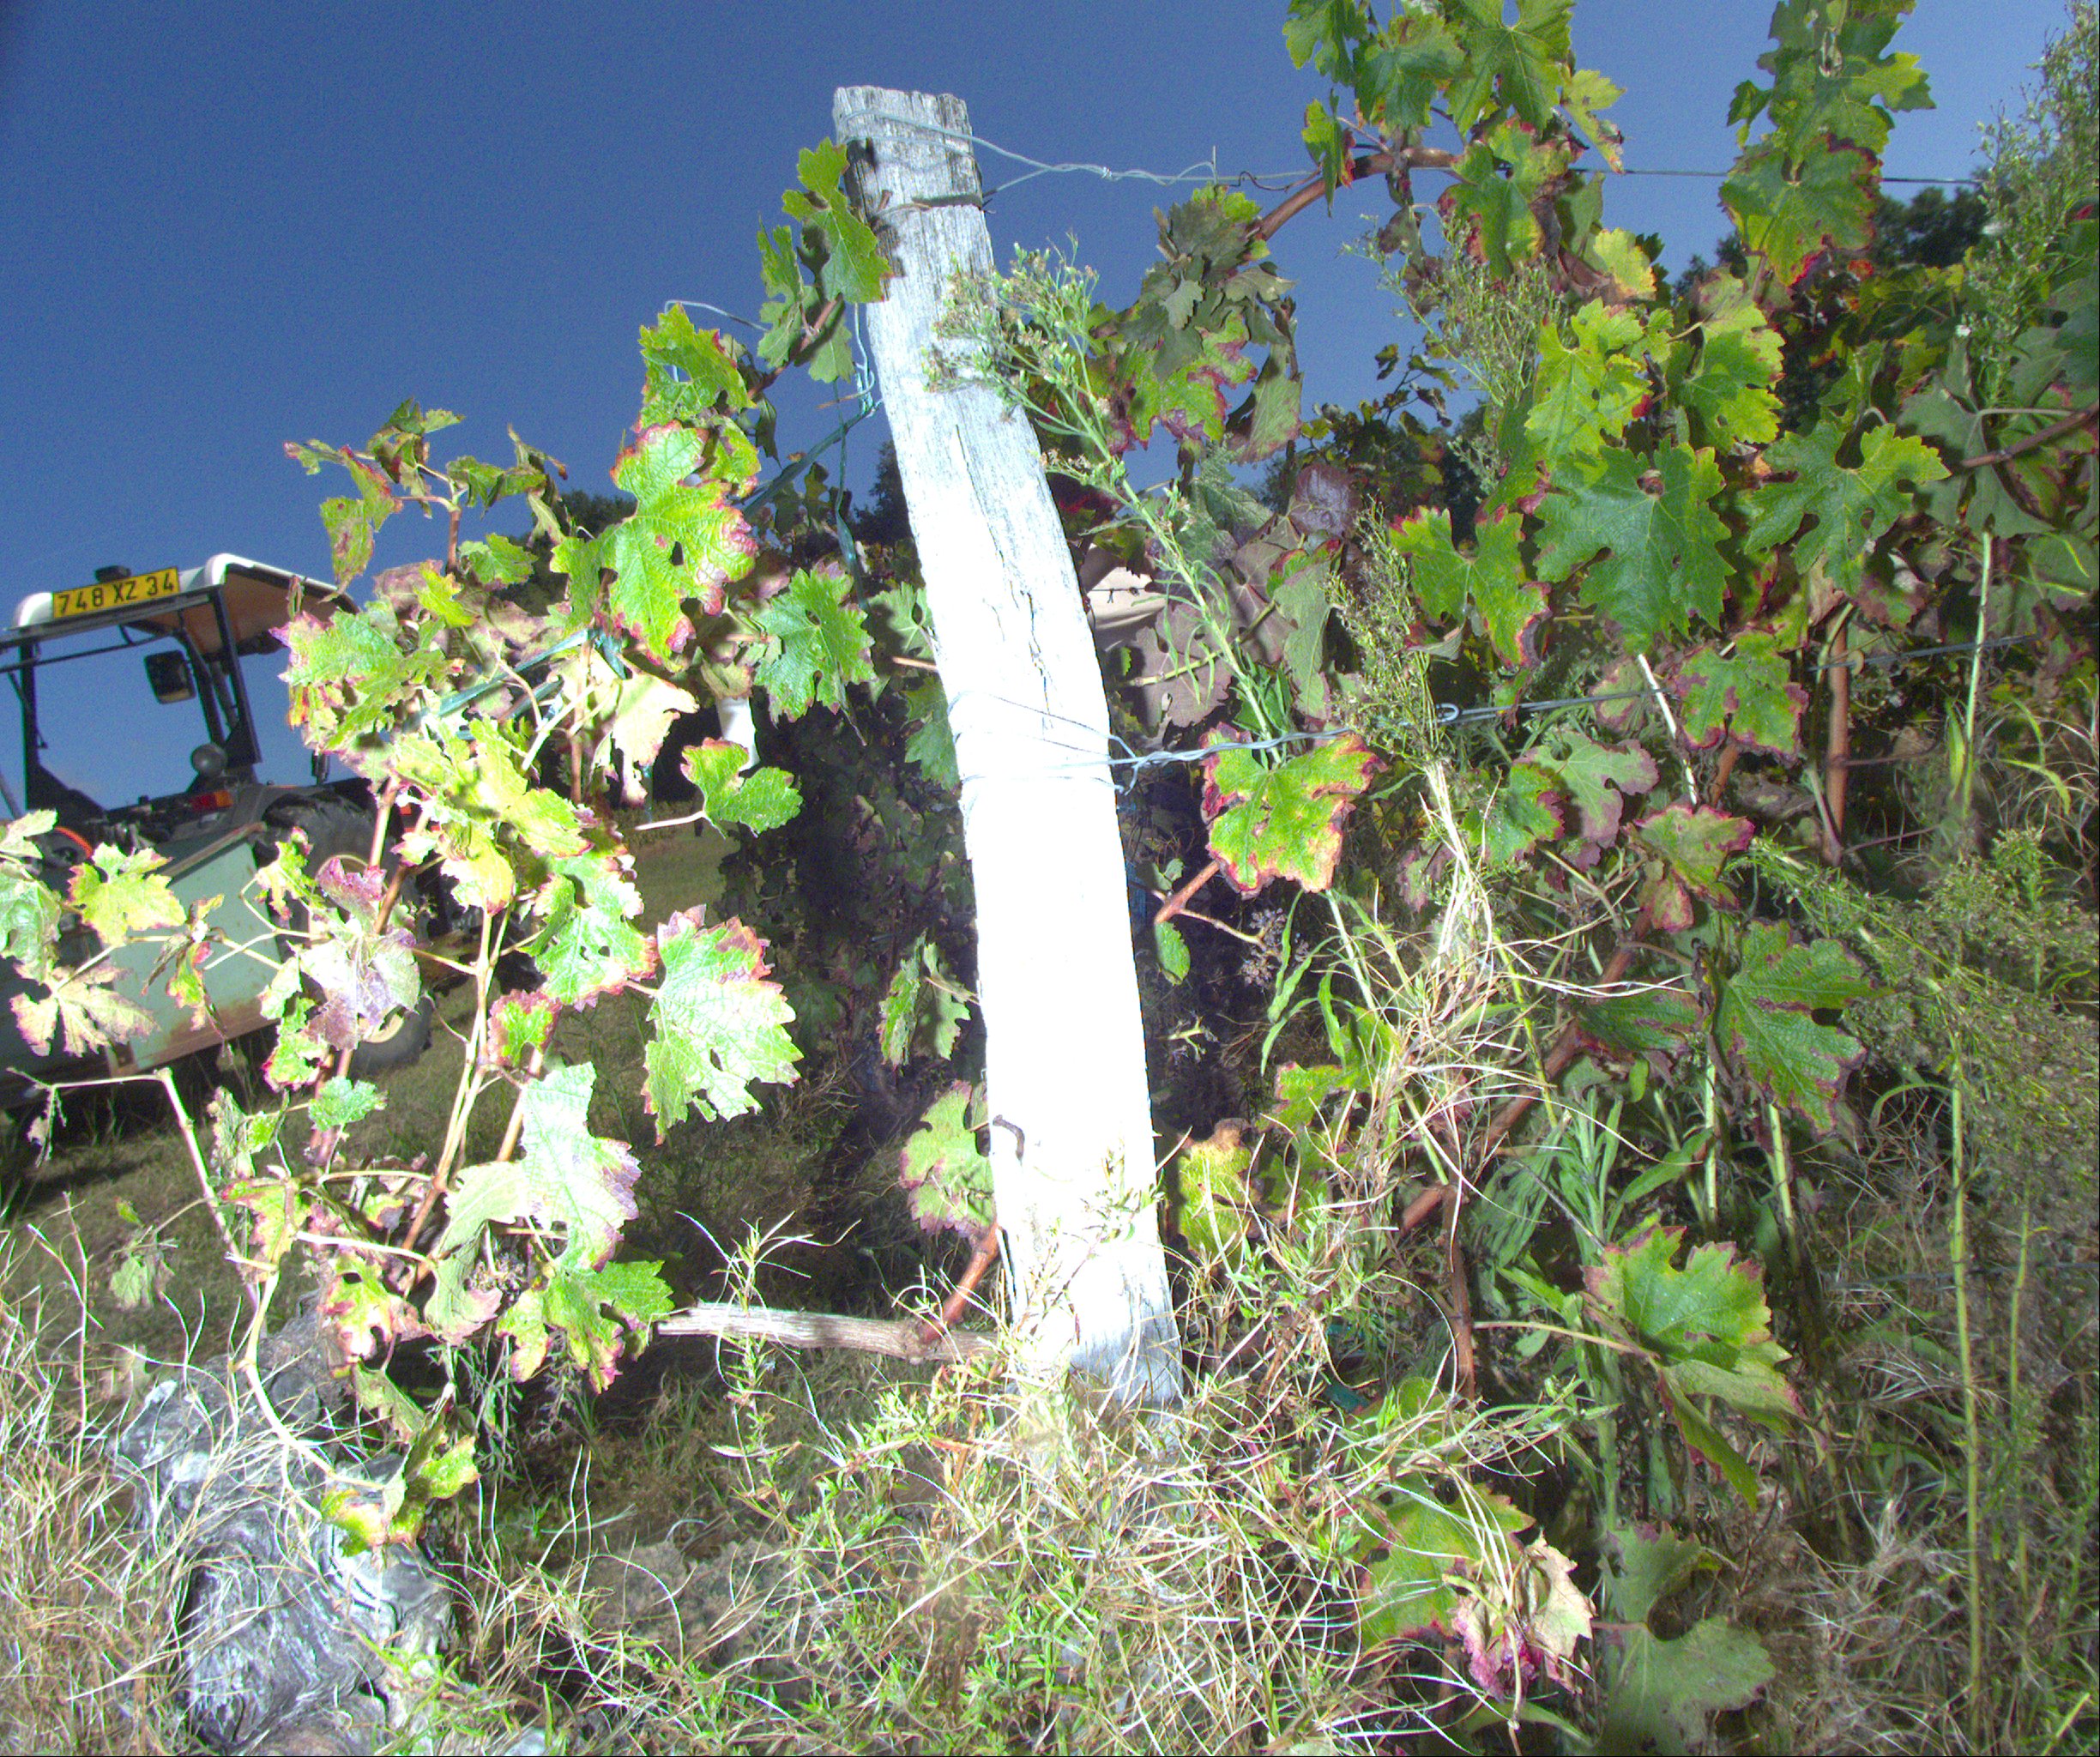
Grape variety: cabernet-sauvignon
Disease: confounding disease (conf)